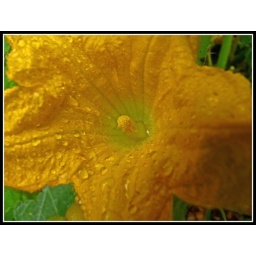
This is the flower of the Pumkin Plant. The water has collected in the bowl of it.